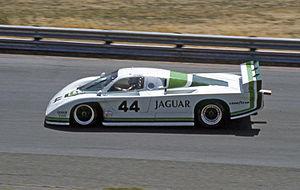
Richard C. Tullius, dit Bob Tullius, né le 7 décembre 1930 à Rochester, est un pilote automobile américain.
La Jaguar XJR-5 est une voiture de course développée et construite par Group 44, Inc.'s pour Jaguar dans le but de participer, à partir de 1982, au Championnat IMSA GT. Les Jaguar XJR-5 ont concouru jusqu'en 1985, avant que Jaguar la remplace par la Jaguar XJR-7.
Les voitures de sport Jaguar XJR ont été une série de voitures de course utilisé par des équipes soutenues par Jaguar aussi bien dans le Championnat du Monde des voitures de Sport en Groupe C que dans le Championnat IMSA GT entre 1984 et 1993.